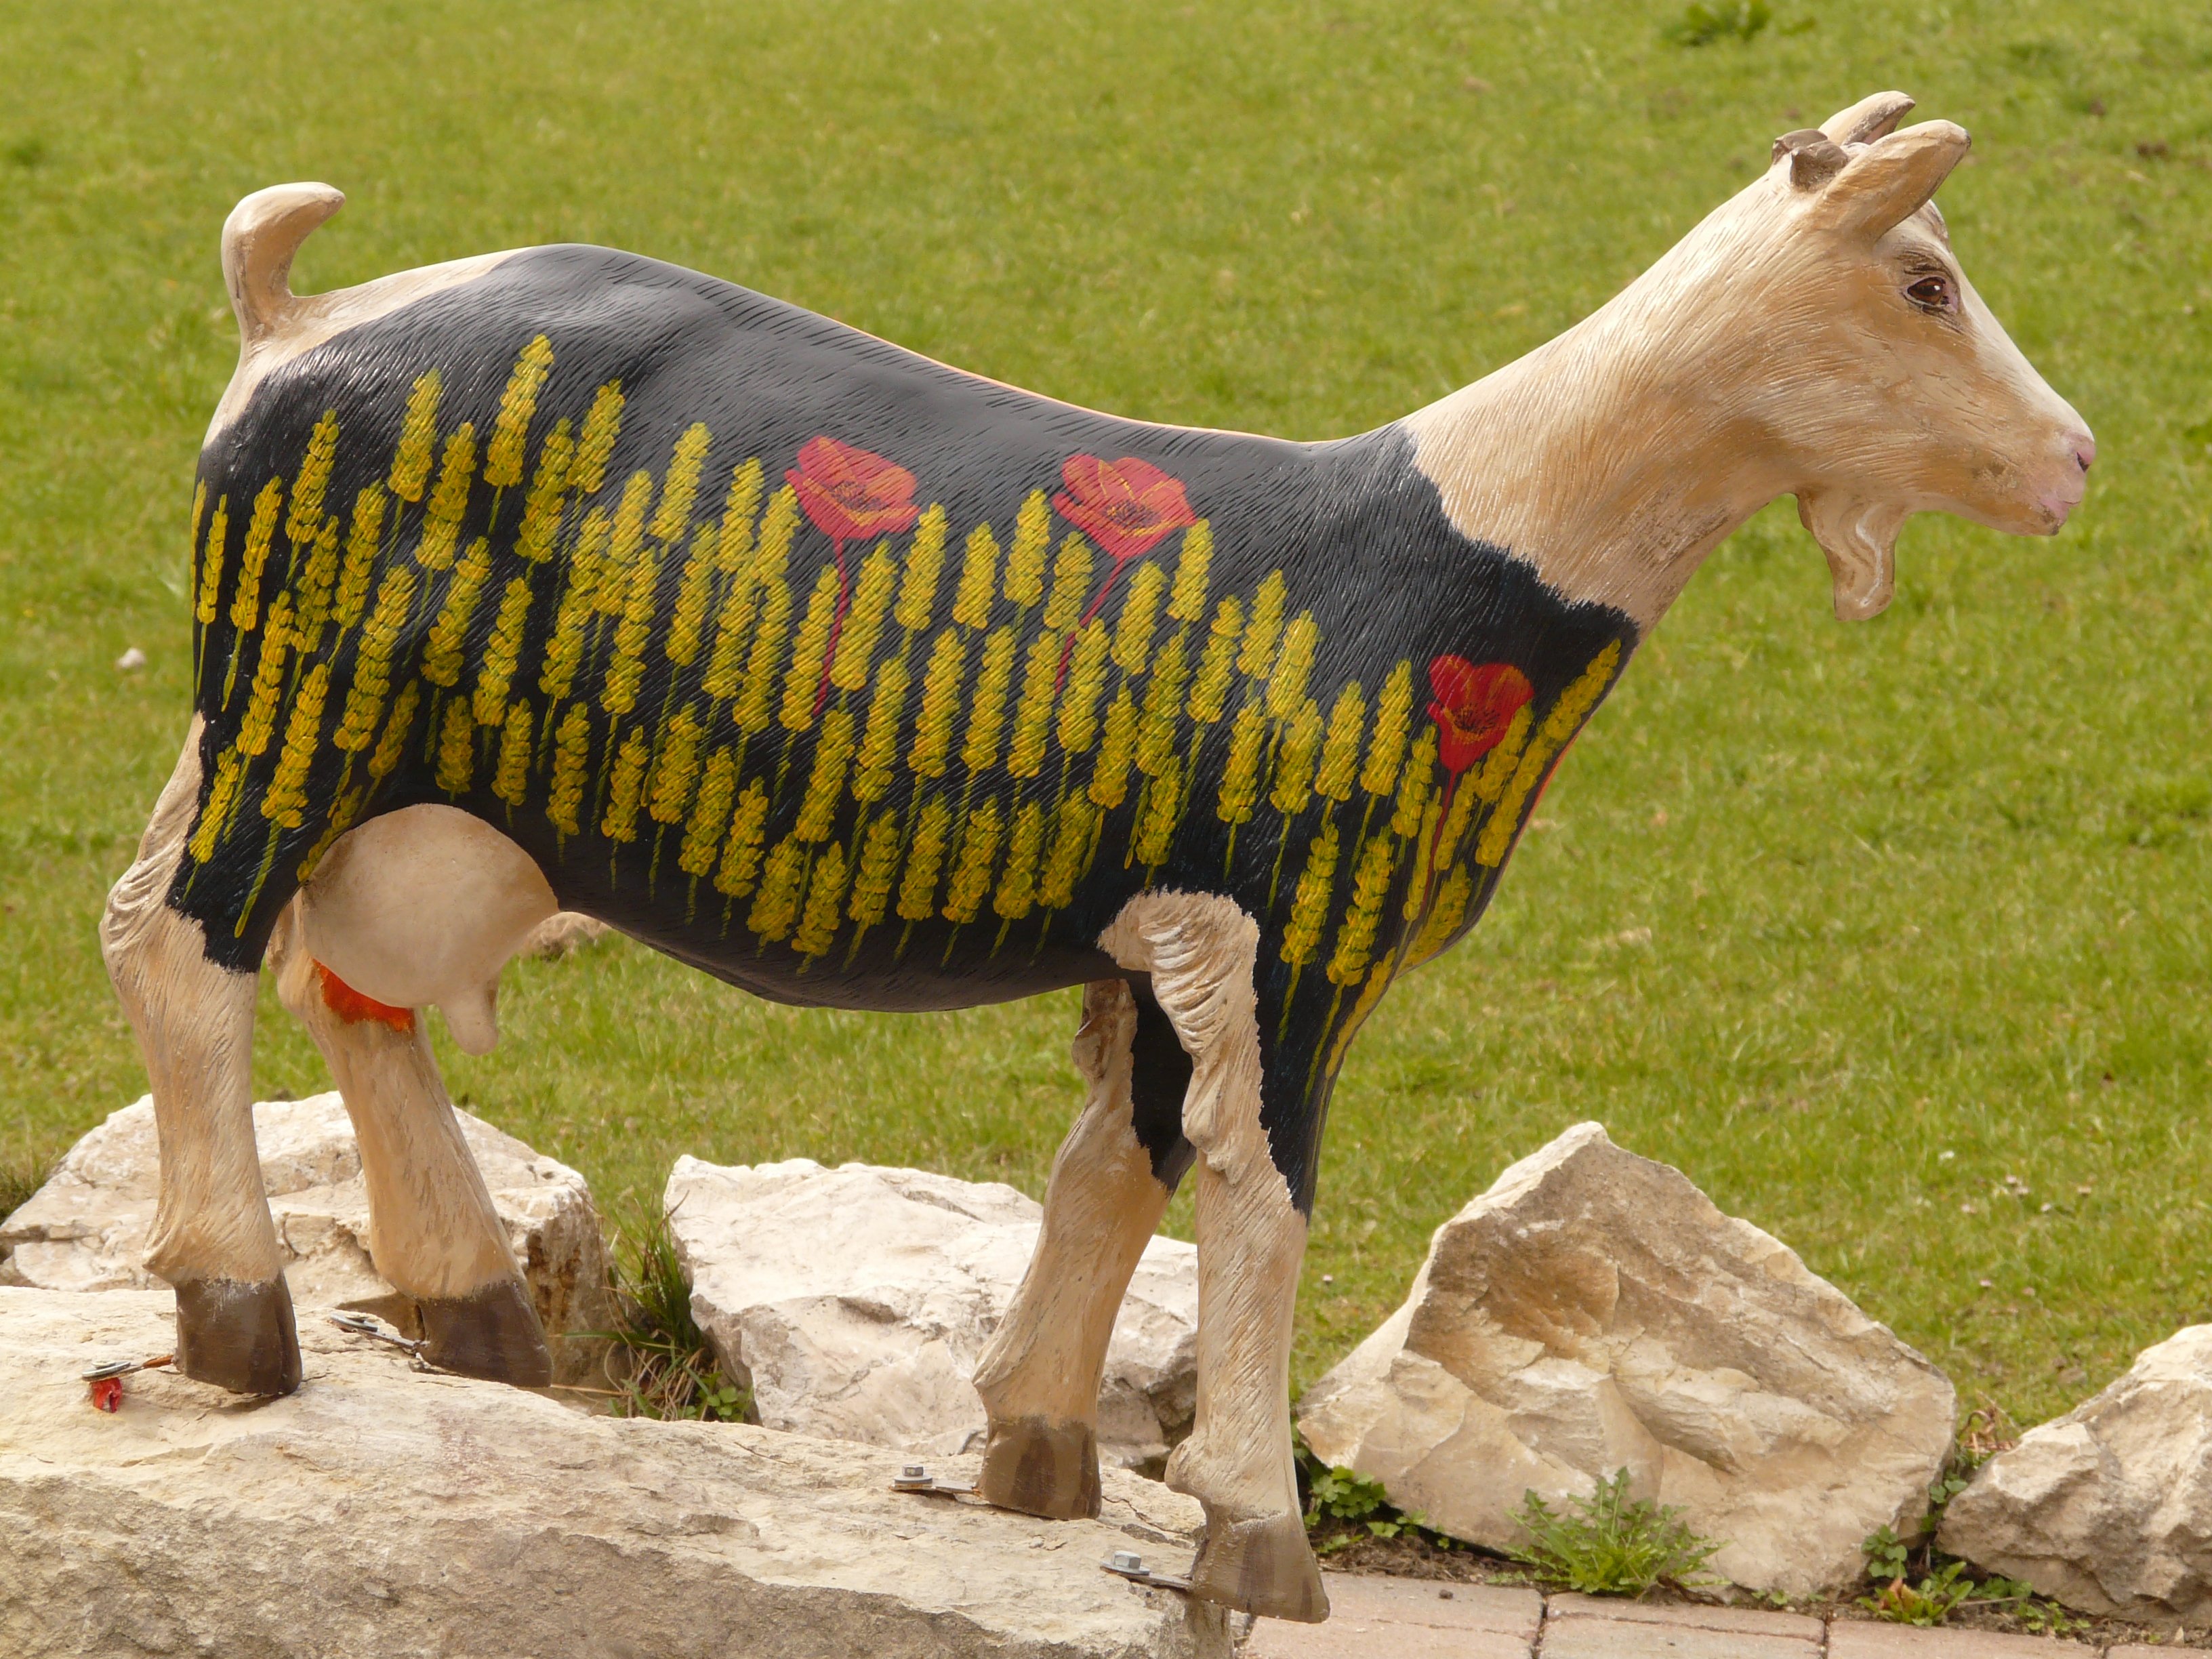
wood, animal, goat, horn, sheep, mammal, fauna, goats, sheeps, carving, chamois, baby goat, geiss, cattle like mammal, cow goat family